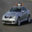
Label: automobile